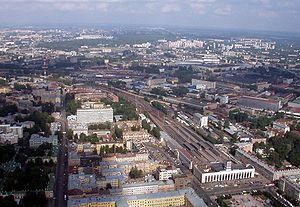
Saint-Pétersbourg. Gare de Finlande.
La gare de Finlande est une gare ferroviaire, l'une des cinq gares de Saint-Pétersbourg.